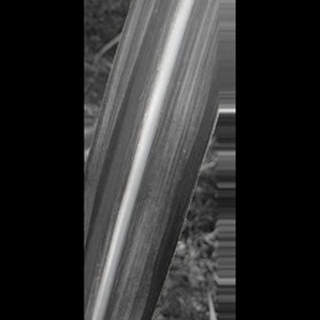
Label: healthy_sugarcane